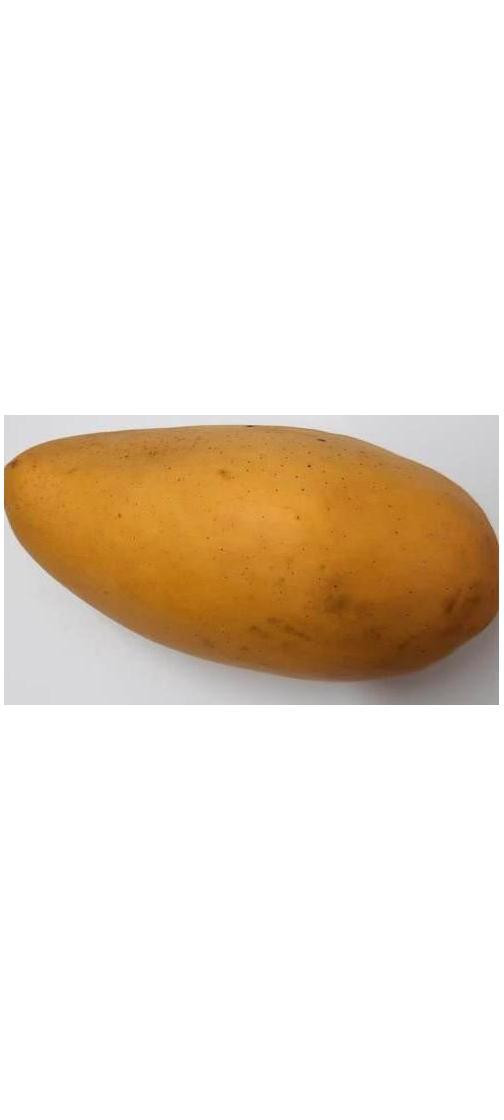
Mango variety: Katimon